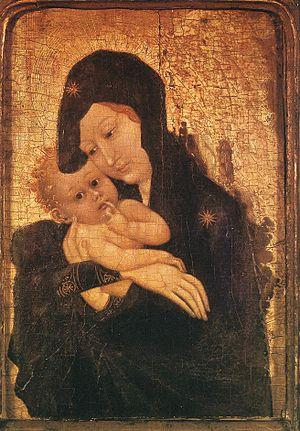
Le Maître de la Véronique est un peintre anonyme actif à Cologne au tout début du XVᵉ siècle, vraisemblablement entre 1395 et 1415, voire 1420. Il est, avec Stefan Lochner qu'il précède d'une quarantaine d'années, l'artiste le plus marquant de ce qu'on a appelé l'École de Cologne, mais aussi l'un des maîtres les plus représentatifs du « style doux », variante allemande du gothique international. Son nom conventionnel provient d'une des œuvres qui lui sont attribuées, la Sainte Véronique au Suaire peinte vers 1420, vraisemblablement pour l'église Saint-Séverin de Cologne, et actuellement conservée à l'Alte Pinakothek de Munich.